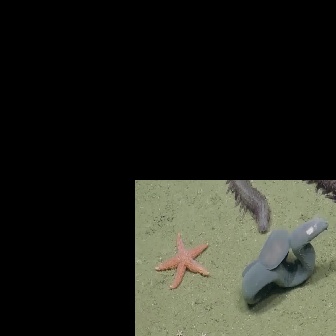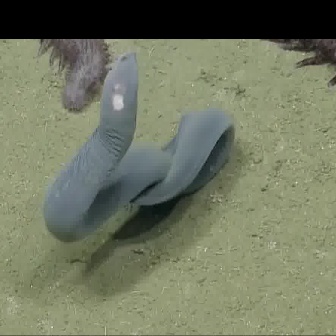
  Please identify the target specified by the bounding box [241,218,328,305] in the first image and locate it in the second image. Return the coordinates in [x_min,y_min,x_max,y_max] format.
Answer: [41,49,235,243]